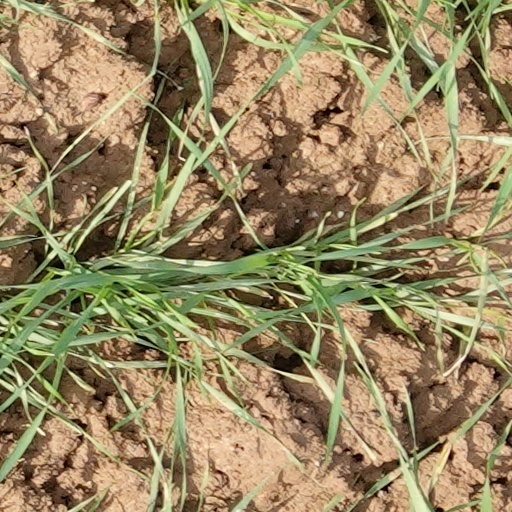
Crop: wheat